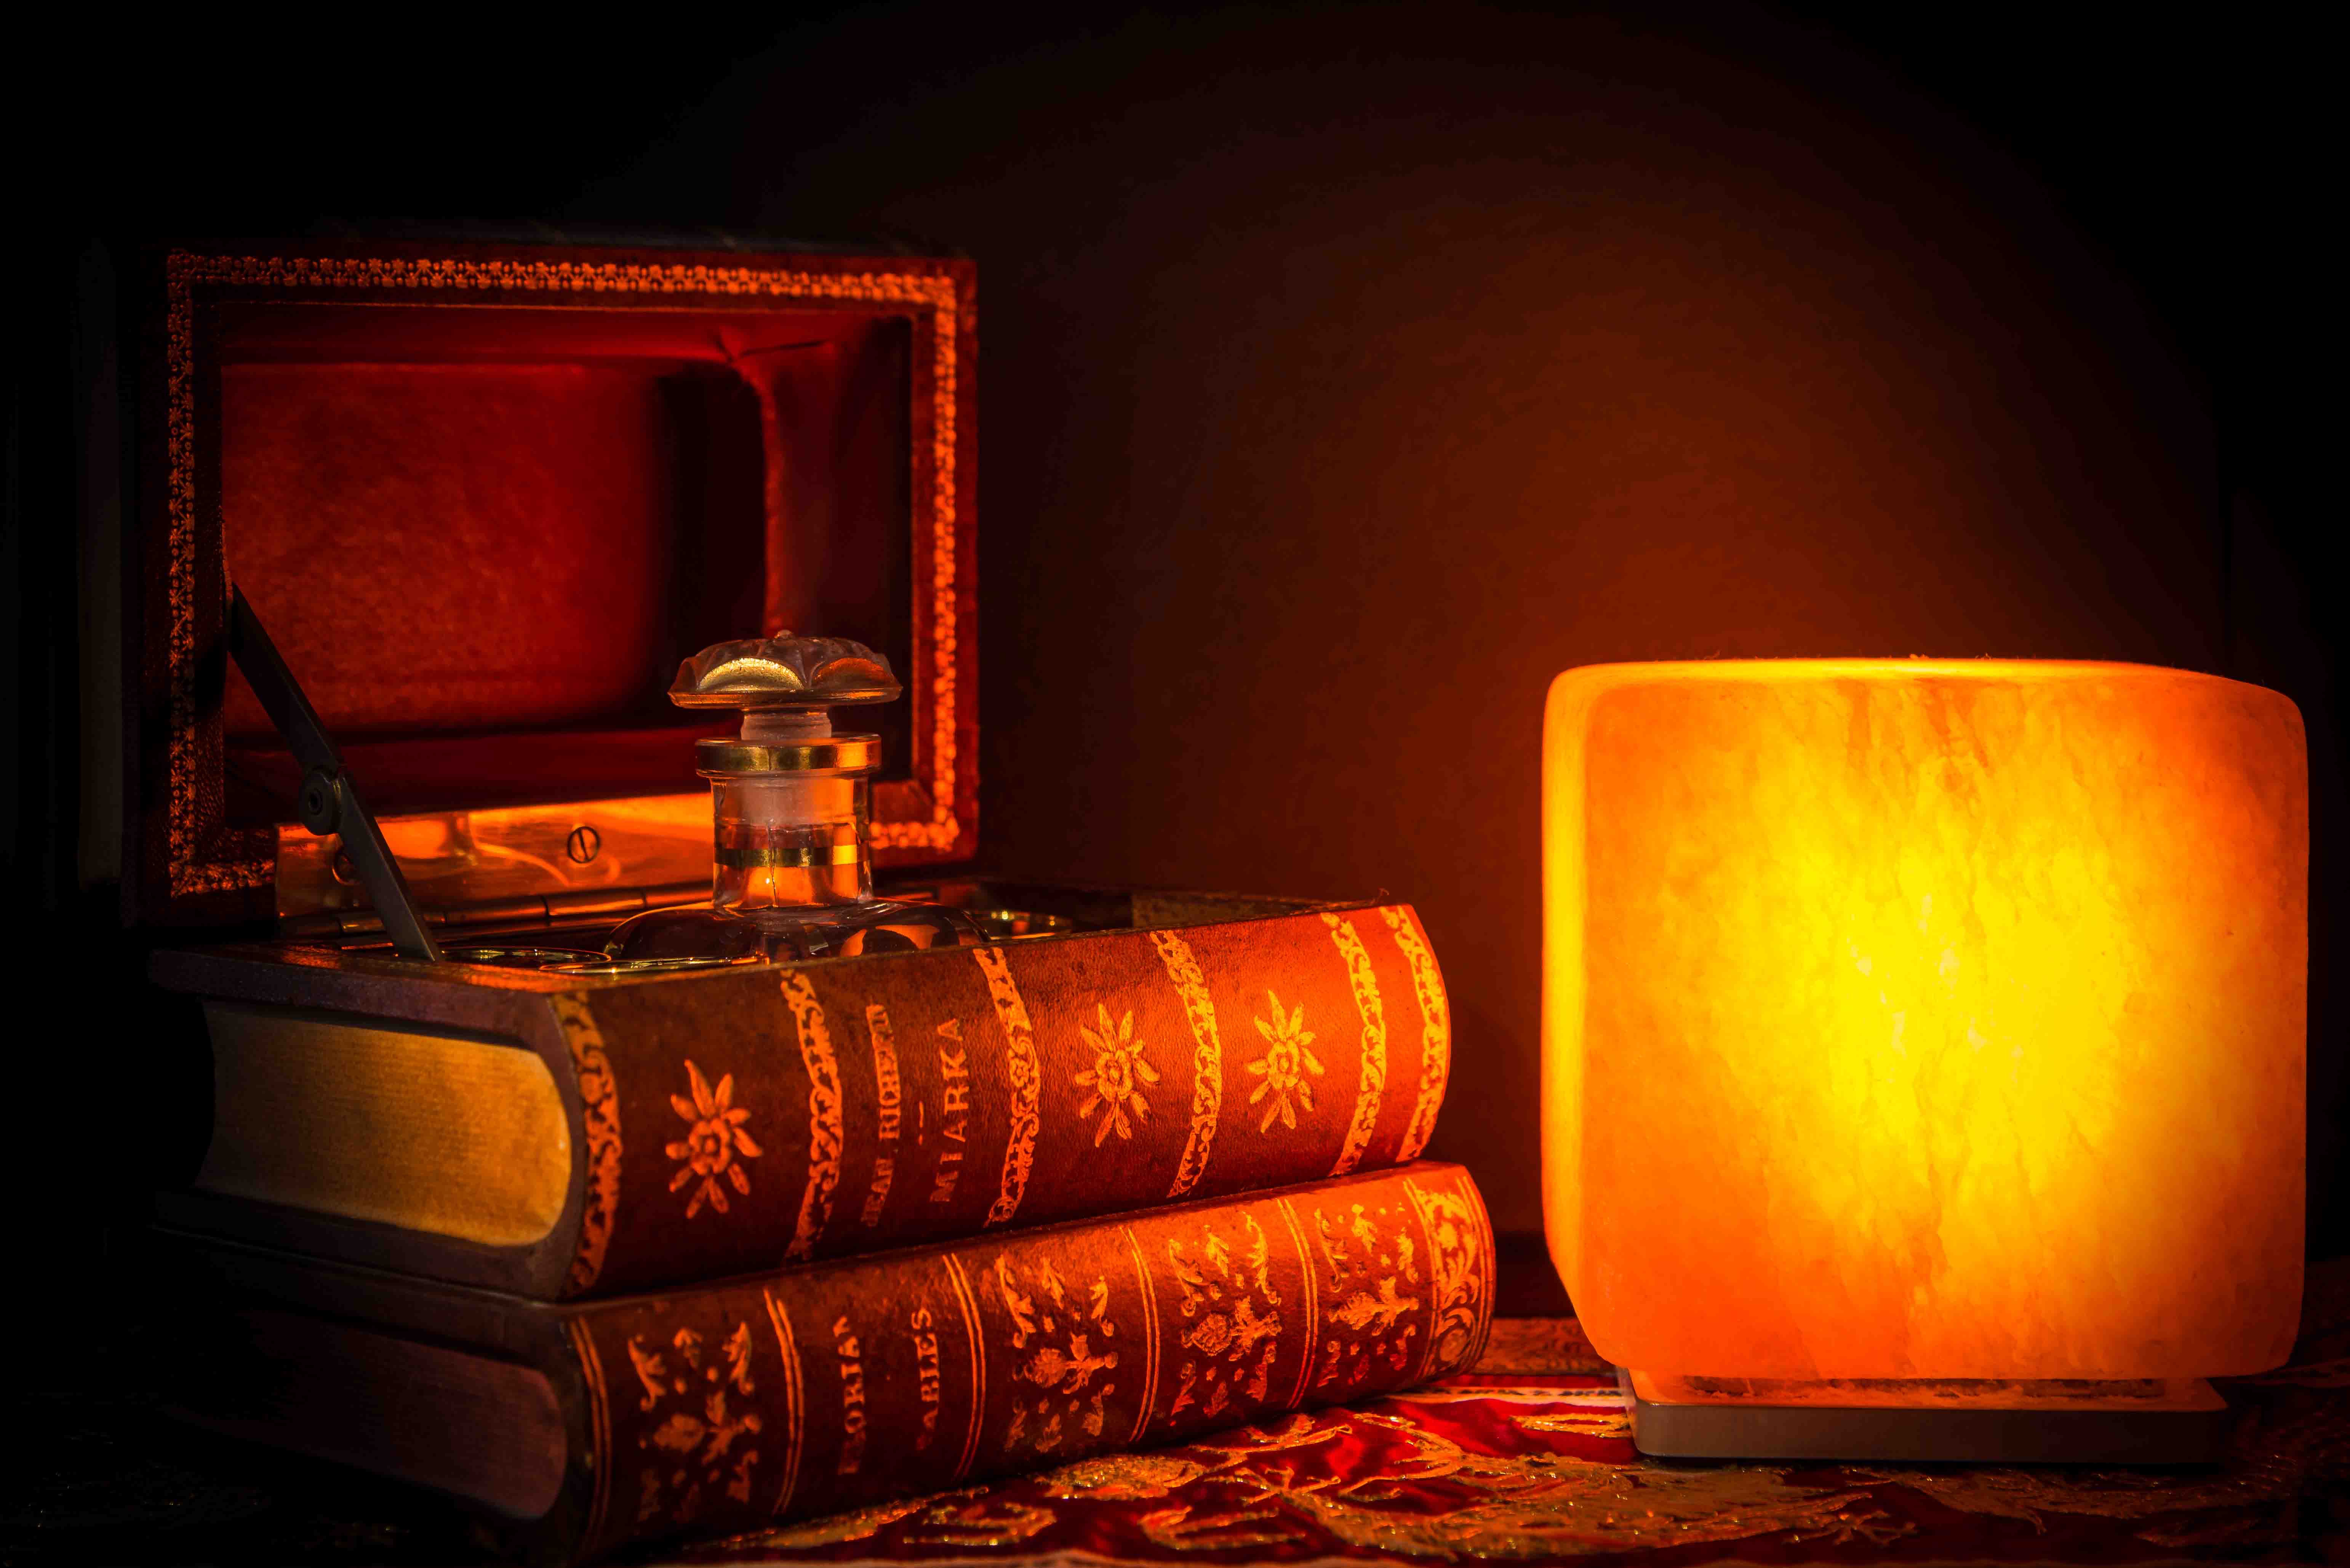
lighting, still life photography, man made object